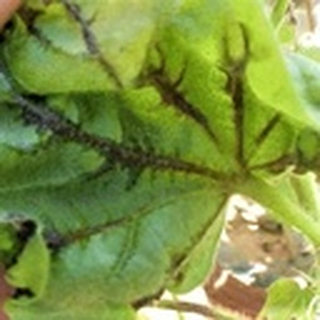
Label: cotton_bacterial_blight